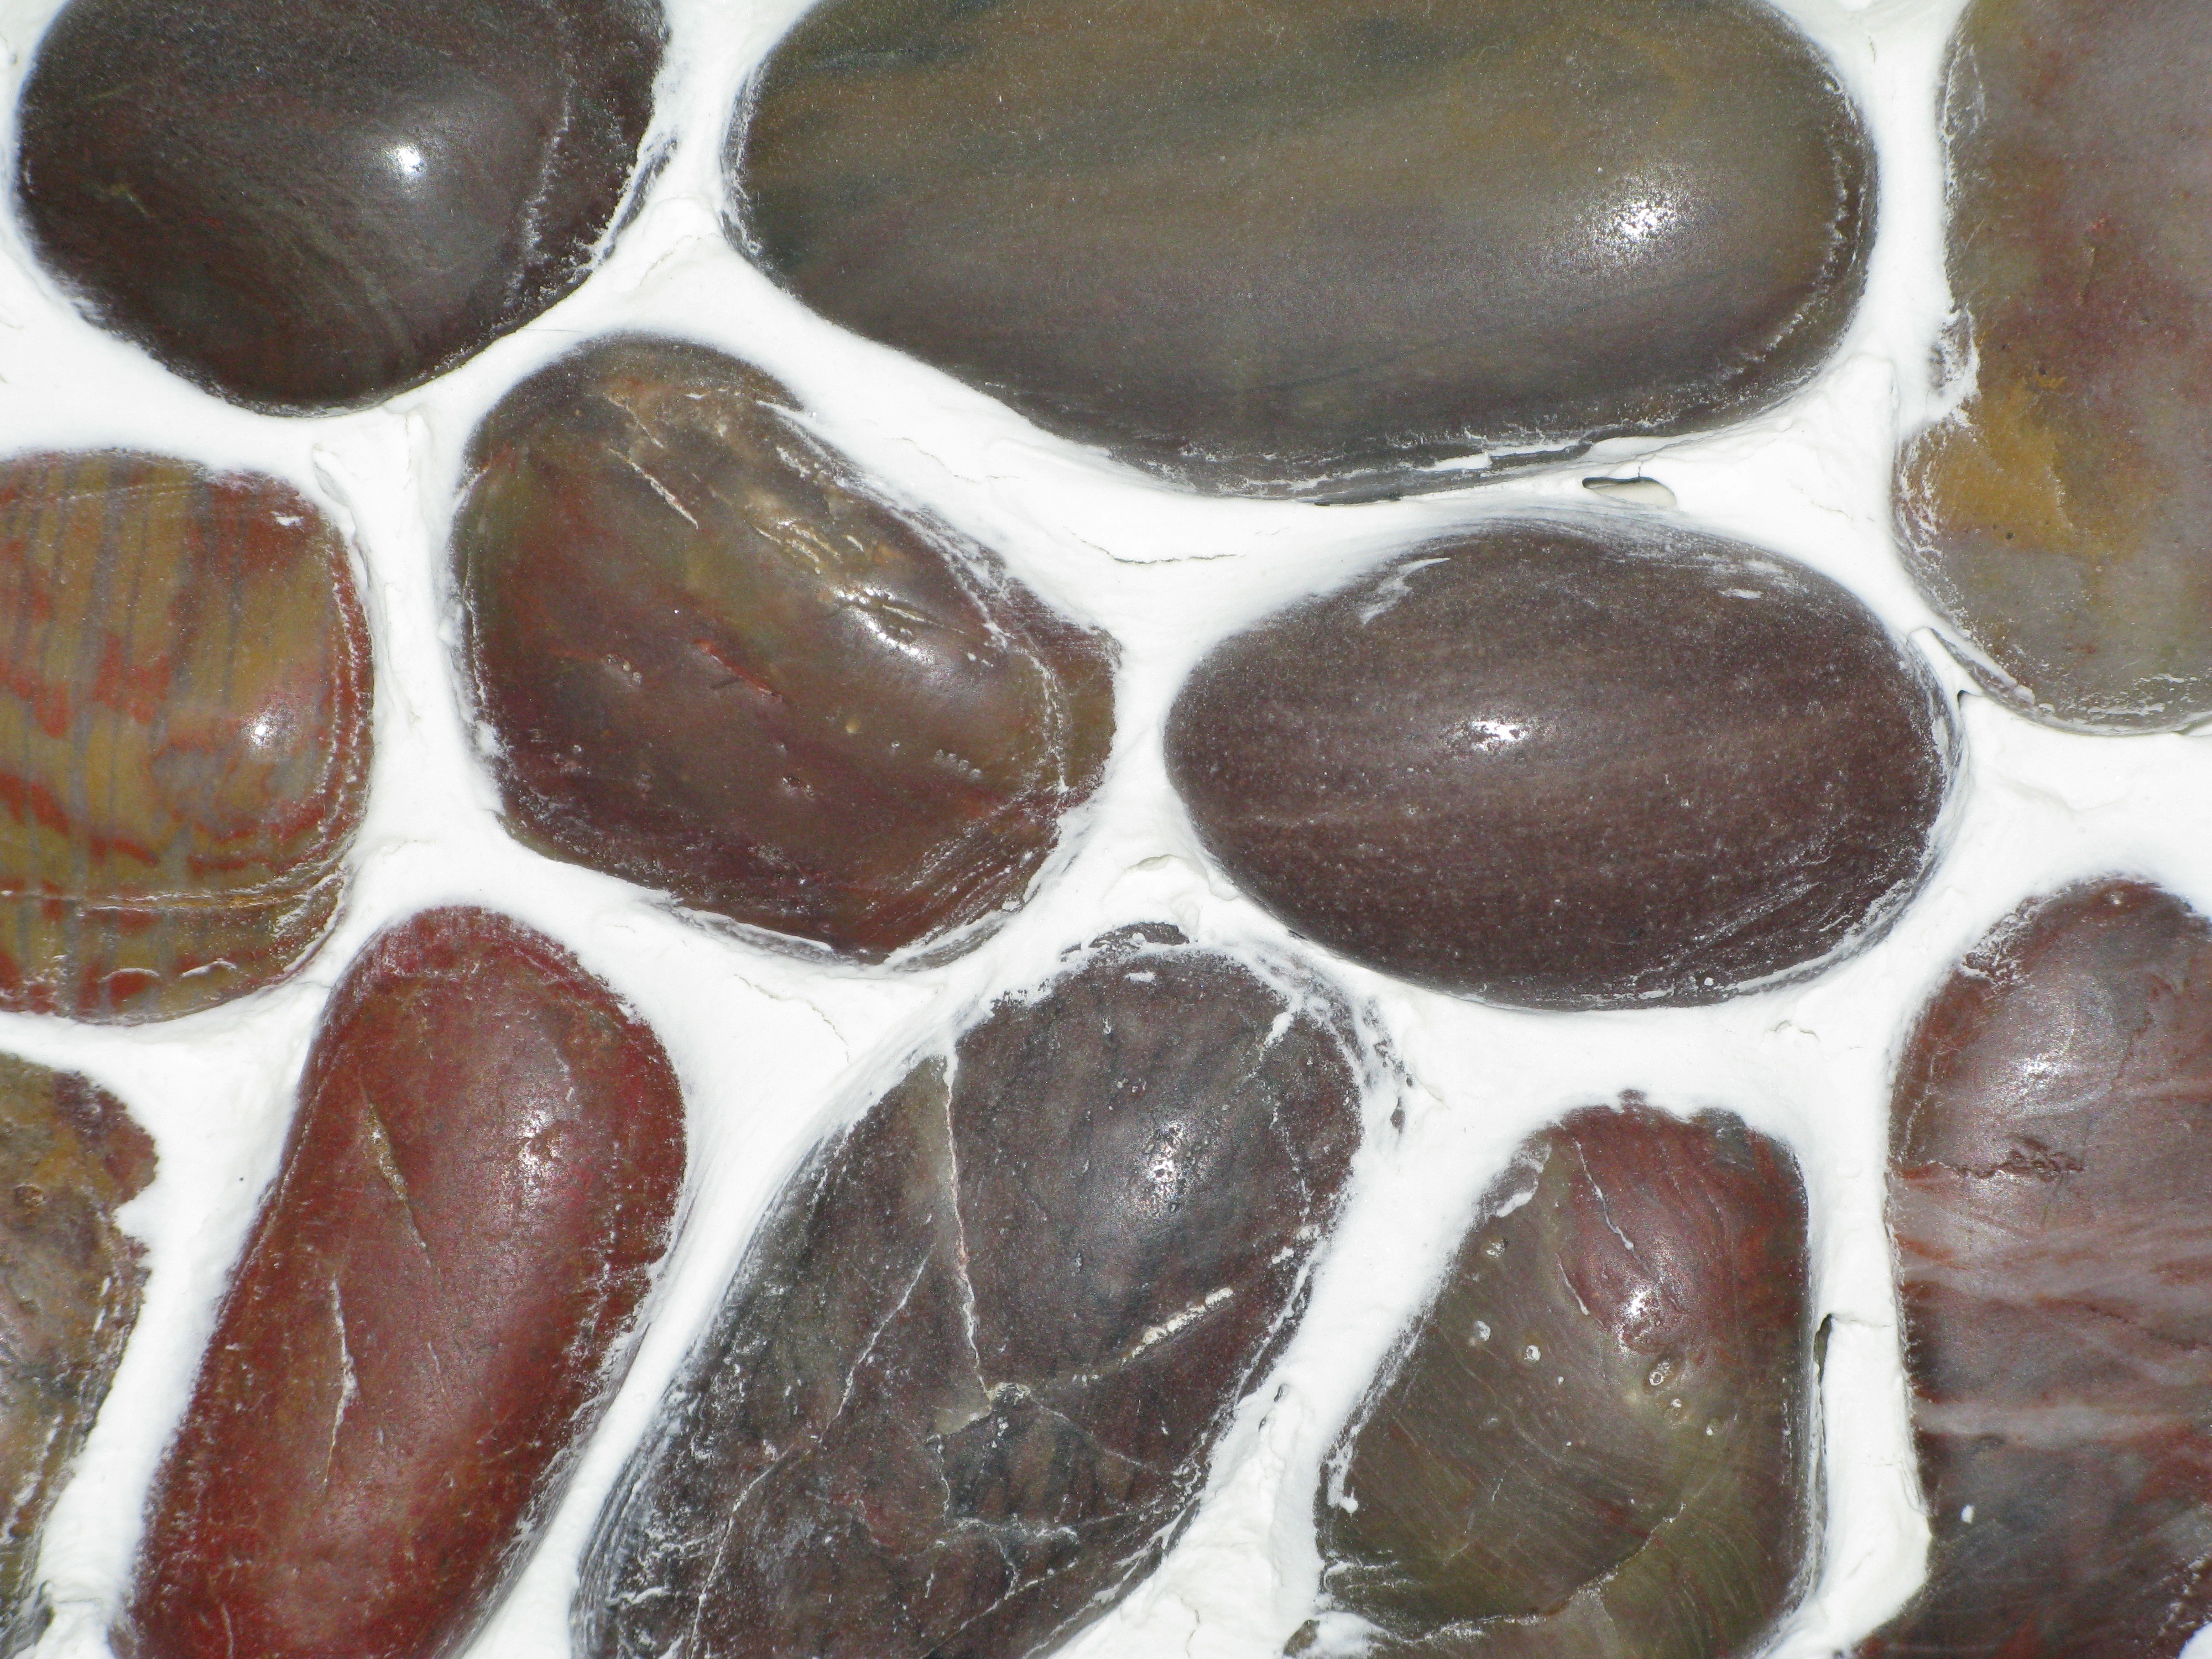
white, river, dish, food, produce, natural, pebble, brown, tile, chocolate, dessert, cuisine, river rock, bathroom, rocks, mosaic, auriculariales, tiling, edible mushroom, chocolate truffle, auriculariaceae, caulk